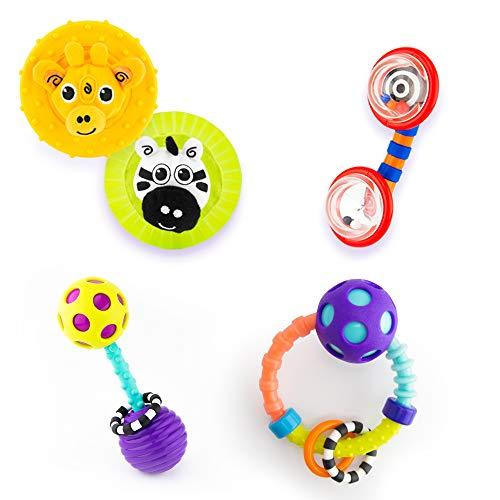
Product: Sassy Infant Gift Set 0+ Months - 5 Piece Set with Different Rattles and Teethers
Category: Toys & Games | Baby & Toddler Toys | Rattles & Plush Rings
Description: The beginning bites teether has several different textures and fabrics.
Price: $16.09